DaVaris Daniels

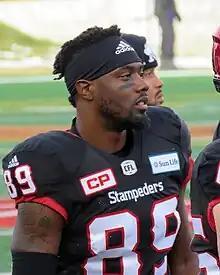
Daniels with the Calgary Stampeders in 2017.

Daniels signed with the Calgary Stampeders of the Canadian Football League (CFL) in time for their 2016 season. Daniels played in 11 games for the Stampeders in his rookie season, catching 51 passes for 885 yards with 9 touchdowns. His contributions on the field were noticed by his teammates and around the league and he received the award for the CFL's Most Outstanding Rookie Award. Daniels had reasonably good second season in the CFL, playing in 13 games catching 47 passes for 743 yards with 4 touchdowns. In the 105th Grey Cup game Daniels caught 11 passes for 113 yards. Daniels was re-signed by the Stamps on the eve of free agency. Daniels played in the first 12 games of the 2018 season for the Stampeders, catching 50 passes for 747 yards with 7 touchdowns. Following the teams Week 14 victory over the Tiger-Cats Head Coach Dave Dickenson revealed that Daniels had suffered a broken collarbone.